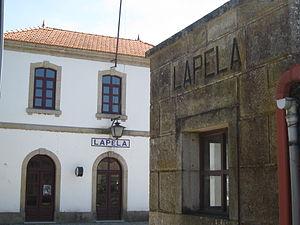
Ancienne gare de LapelaPortuguês: Antiga estação ferroviária de Lapela
Lapela est une freguesia du concelho de Monção au Portugal, sa superficie est de 1,56 km², elle comptait 248 habitants en 2001.